Sculpture of Bangladesh

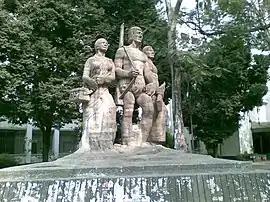
Aparajeyo Bangla

Sculptures, created after the independence of Bangladesh can be referred as modern sculptures. Most of these sculptures depict the gallant struggle of Bangladeshis during the Bangladesh liberation war. Some notable sculptures depicting the liberation war are Aparajeyo Bangla, Shabash Bangladesh, Jagroto Chowrongi, Pataka Ekattor by Rupam Roy, Imran Hossain Piplu and Muhammad Ziaul Huq Shimul etc. Nitun Kundu, Shyamal Choudhury, Mrinal Haque are some of the notable modern sculptors.